Darna

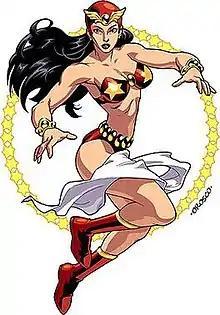
Art by Ryan Orosco

Mars Ravelo created the first images of Darna before World War II, as the character's predecessor Varga. Ravelo's inspiration for Darna's heroic qualities came from a fascination with Jerry Siegel and Joe Shuster's Superman. The winged medallion on Darna's helmet was inspired by the emblem of the Philippine airforce as Ravelo also dreamed of the opportunity to fly. The magic white stone concept is cultural iconography as Philippine folklore has many stories of brave young mortals whose courage and heart enable them to be worthy of magic amulets - the only thing in these stories that could even the odds against evil, supernatural forces.